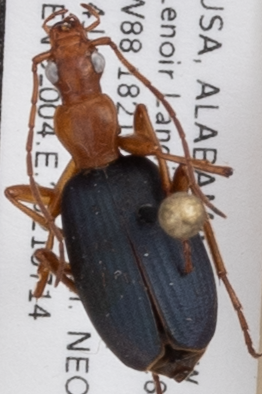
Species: Brachinus alternans
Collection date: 2021-07-14
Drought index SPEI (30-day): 1.01
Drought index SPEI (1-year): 1.28
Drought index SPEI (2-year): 2.09